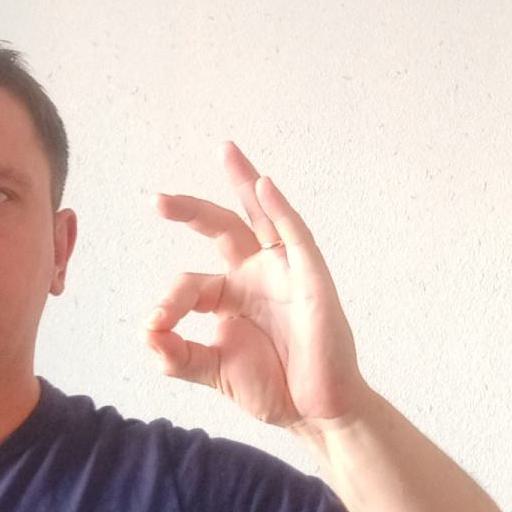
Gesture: ok